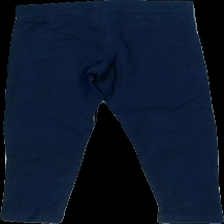
View: back
Type: Tights
Category: Children
Brand: Lindex
Colors: Blue, Red, Multicolor, Green
Material: 100% cotton
Pattern: Other
Cut: Regular
Size: 104
Season: All
Damage location: top right
Price range: 50-100
Recommended usage: Reuse
Description: blå tights med frukter på knäna